Osmotherley, North Yorkshire

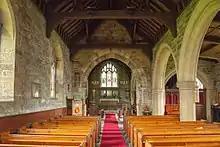
Interior, Church of St Peter

The village is on the edge of the North York Moors, the largest area of upland moorland in Great Britain.